Culpeo

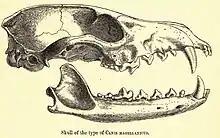
Culpeo skull

The culpeo is a canid intermediate in size between a red fox and a coyote. It is the second-largest native canid on the continent after the maned wolf. In appearance, it bears many similarities to the widely recognized red fox. It has grey and reddish fur, a white chin, reddish legs and a stripe on its back that may be barely visible. The average weight of the male is , while the typically smaller females average . Overall, a weight range of has been reported. Total length can range from , including a tail of in length. The pelt has a grizzled appearance. The neck and shoulders are often tawny to rufous in color, while the upper back is dark. The bushy tail has a black tip.